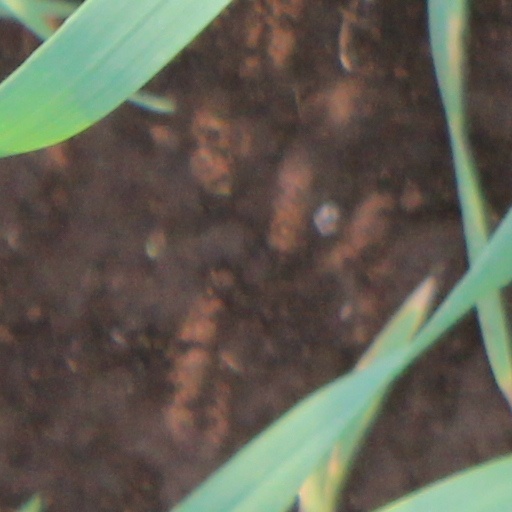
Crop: wheat